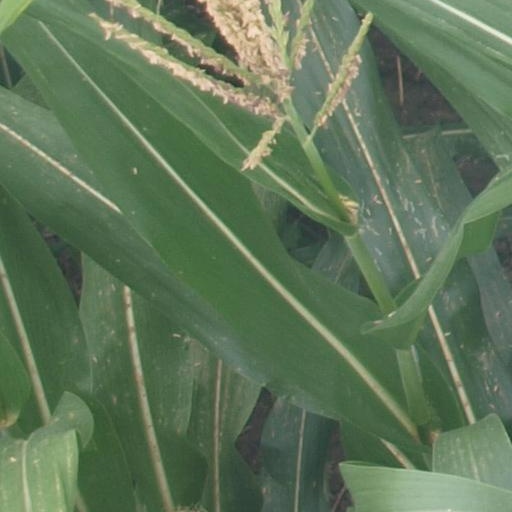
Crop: maize; corn